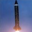
Label: rocket